Jay and Silent Bob's Secret Stash

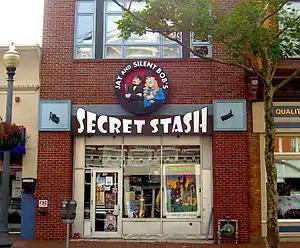
The storefront of Jay and Silent Bob's Secret Stash in Red Bank, New Jersey

Jay and Silent Bob's Secret Stash (sometimes shortened to simply The Stash) is a comic book store owned by filmmaker Kevin Smith, and named after the fictional duo portrayed by Smith and Jason Mewes in Smith's View Askewniverse films. Merchandise includes comic books, comic-related merchandise, and View Askew film-related items (e.g., apparel, action figures, posters, etc.). The store is located at 65 Broad Street in Red Bank, New Jersey.